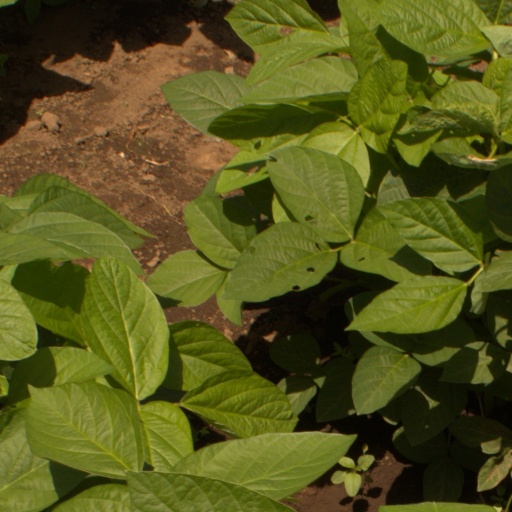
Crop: soybean